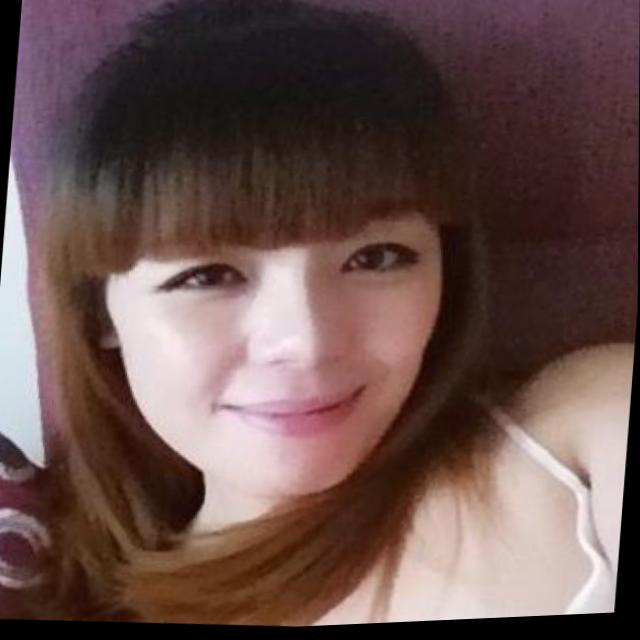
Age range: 21-44